Arapawa pig

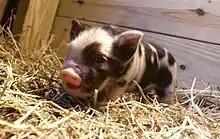
Arapawa piglet

The Arapawa pig is a feral breed of domestic pig ("Sus scrofa") found on Arapaoa Island in the Marlborough Sounds, New Zealand. Although there are suggestions that the animals are descendants of pigs introduced to the area by James Cook in 1773 and 1777, they apparently derive from Oxford Sandy and Black stock brought to the island by whalers of the Te Awaiti whaling station established in 1827 by John Guard. They are known to have inhabited the island since 1839. In 1998 four piglets were removed from the island and have since bred successfully.